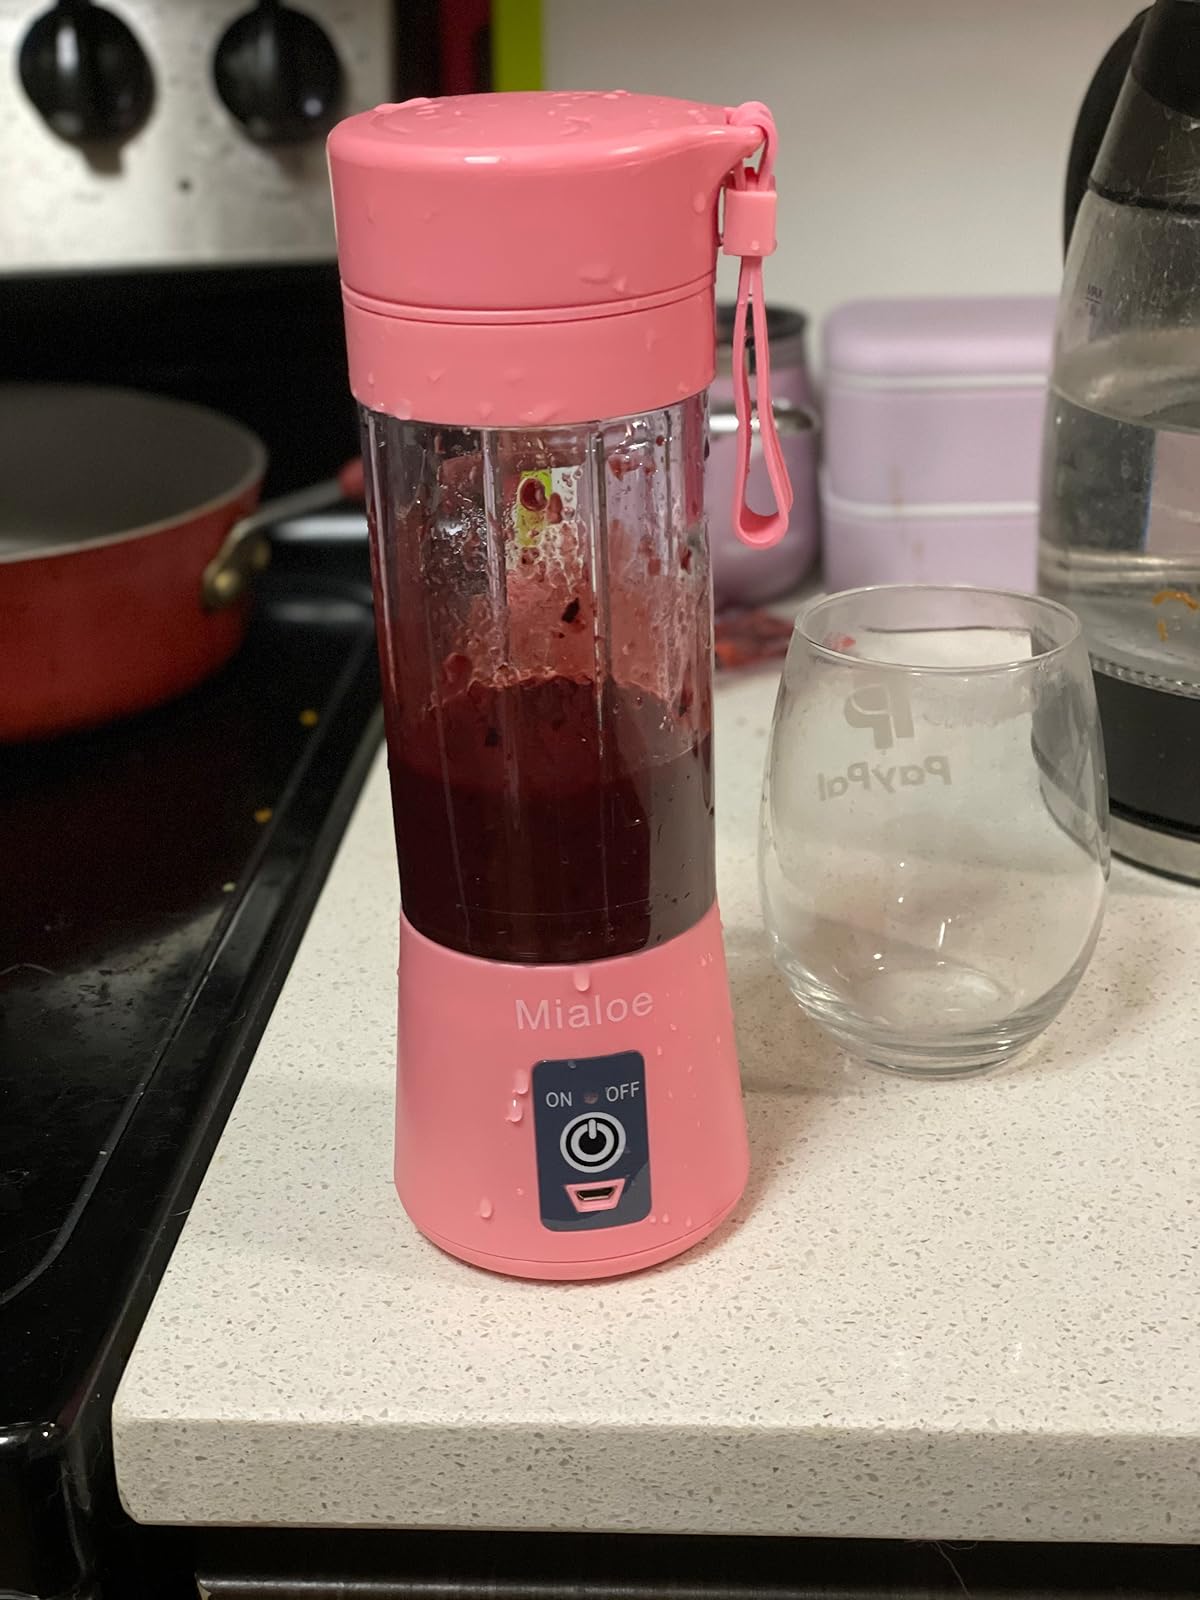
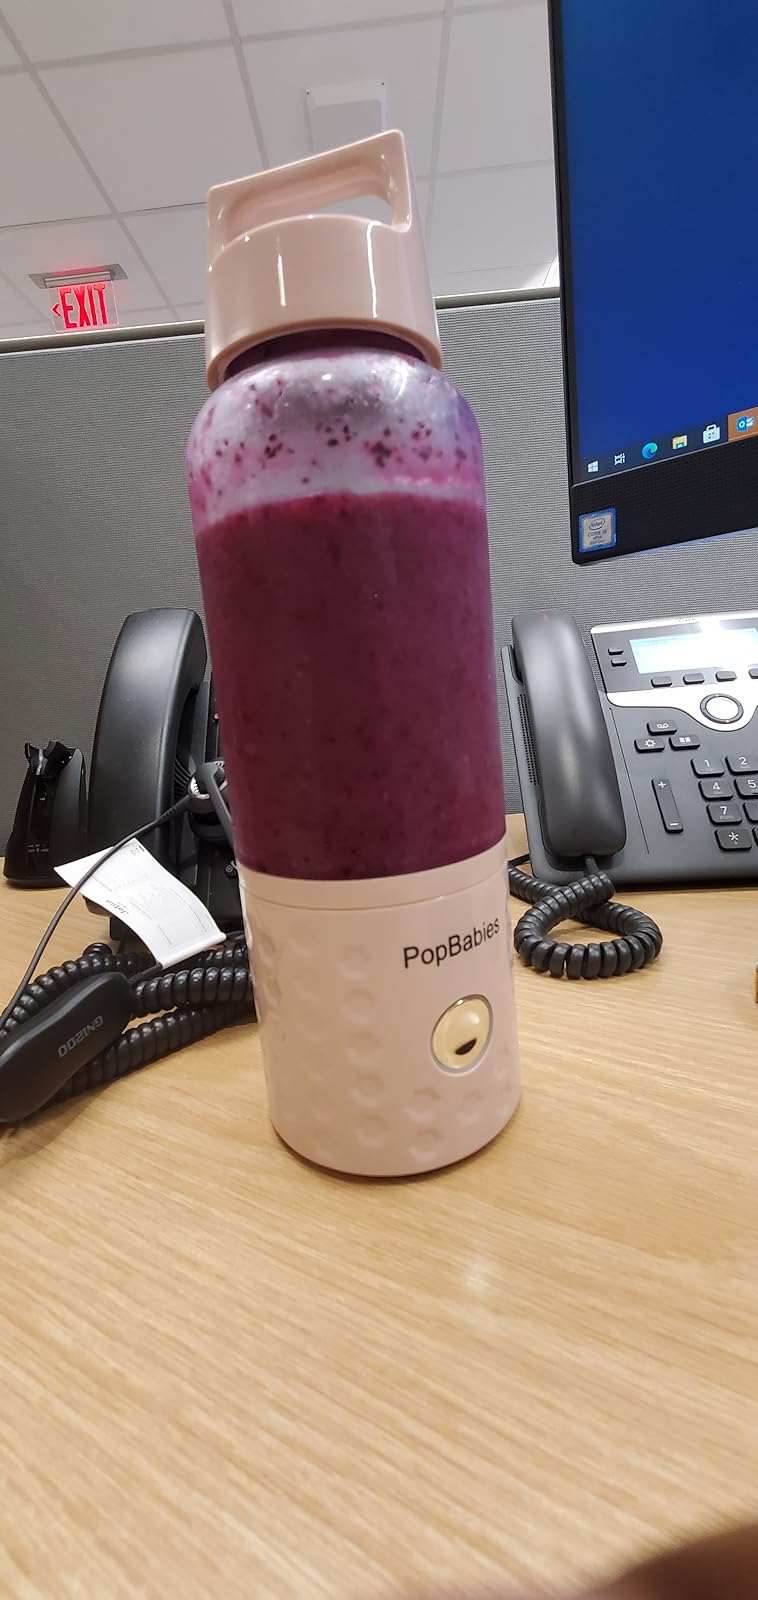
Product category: items_blender
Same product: no